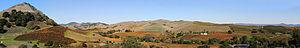
Des vignobles dans la Napa Valley, en Californie (États-Unis), vus depuis Artesa Vineyards &amp